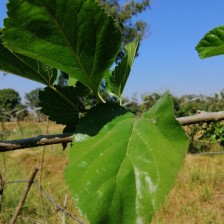
Variety: Buriram60